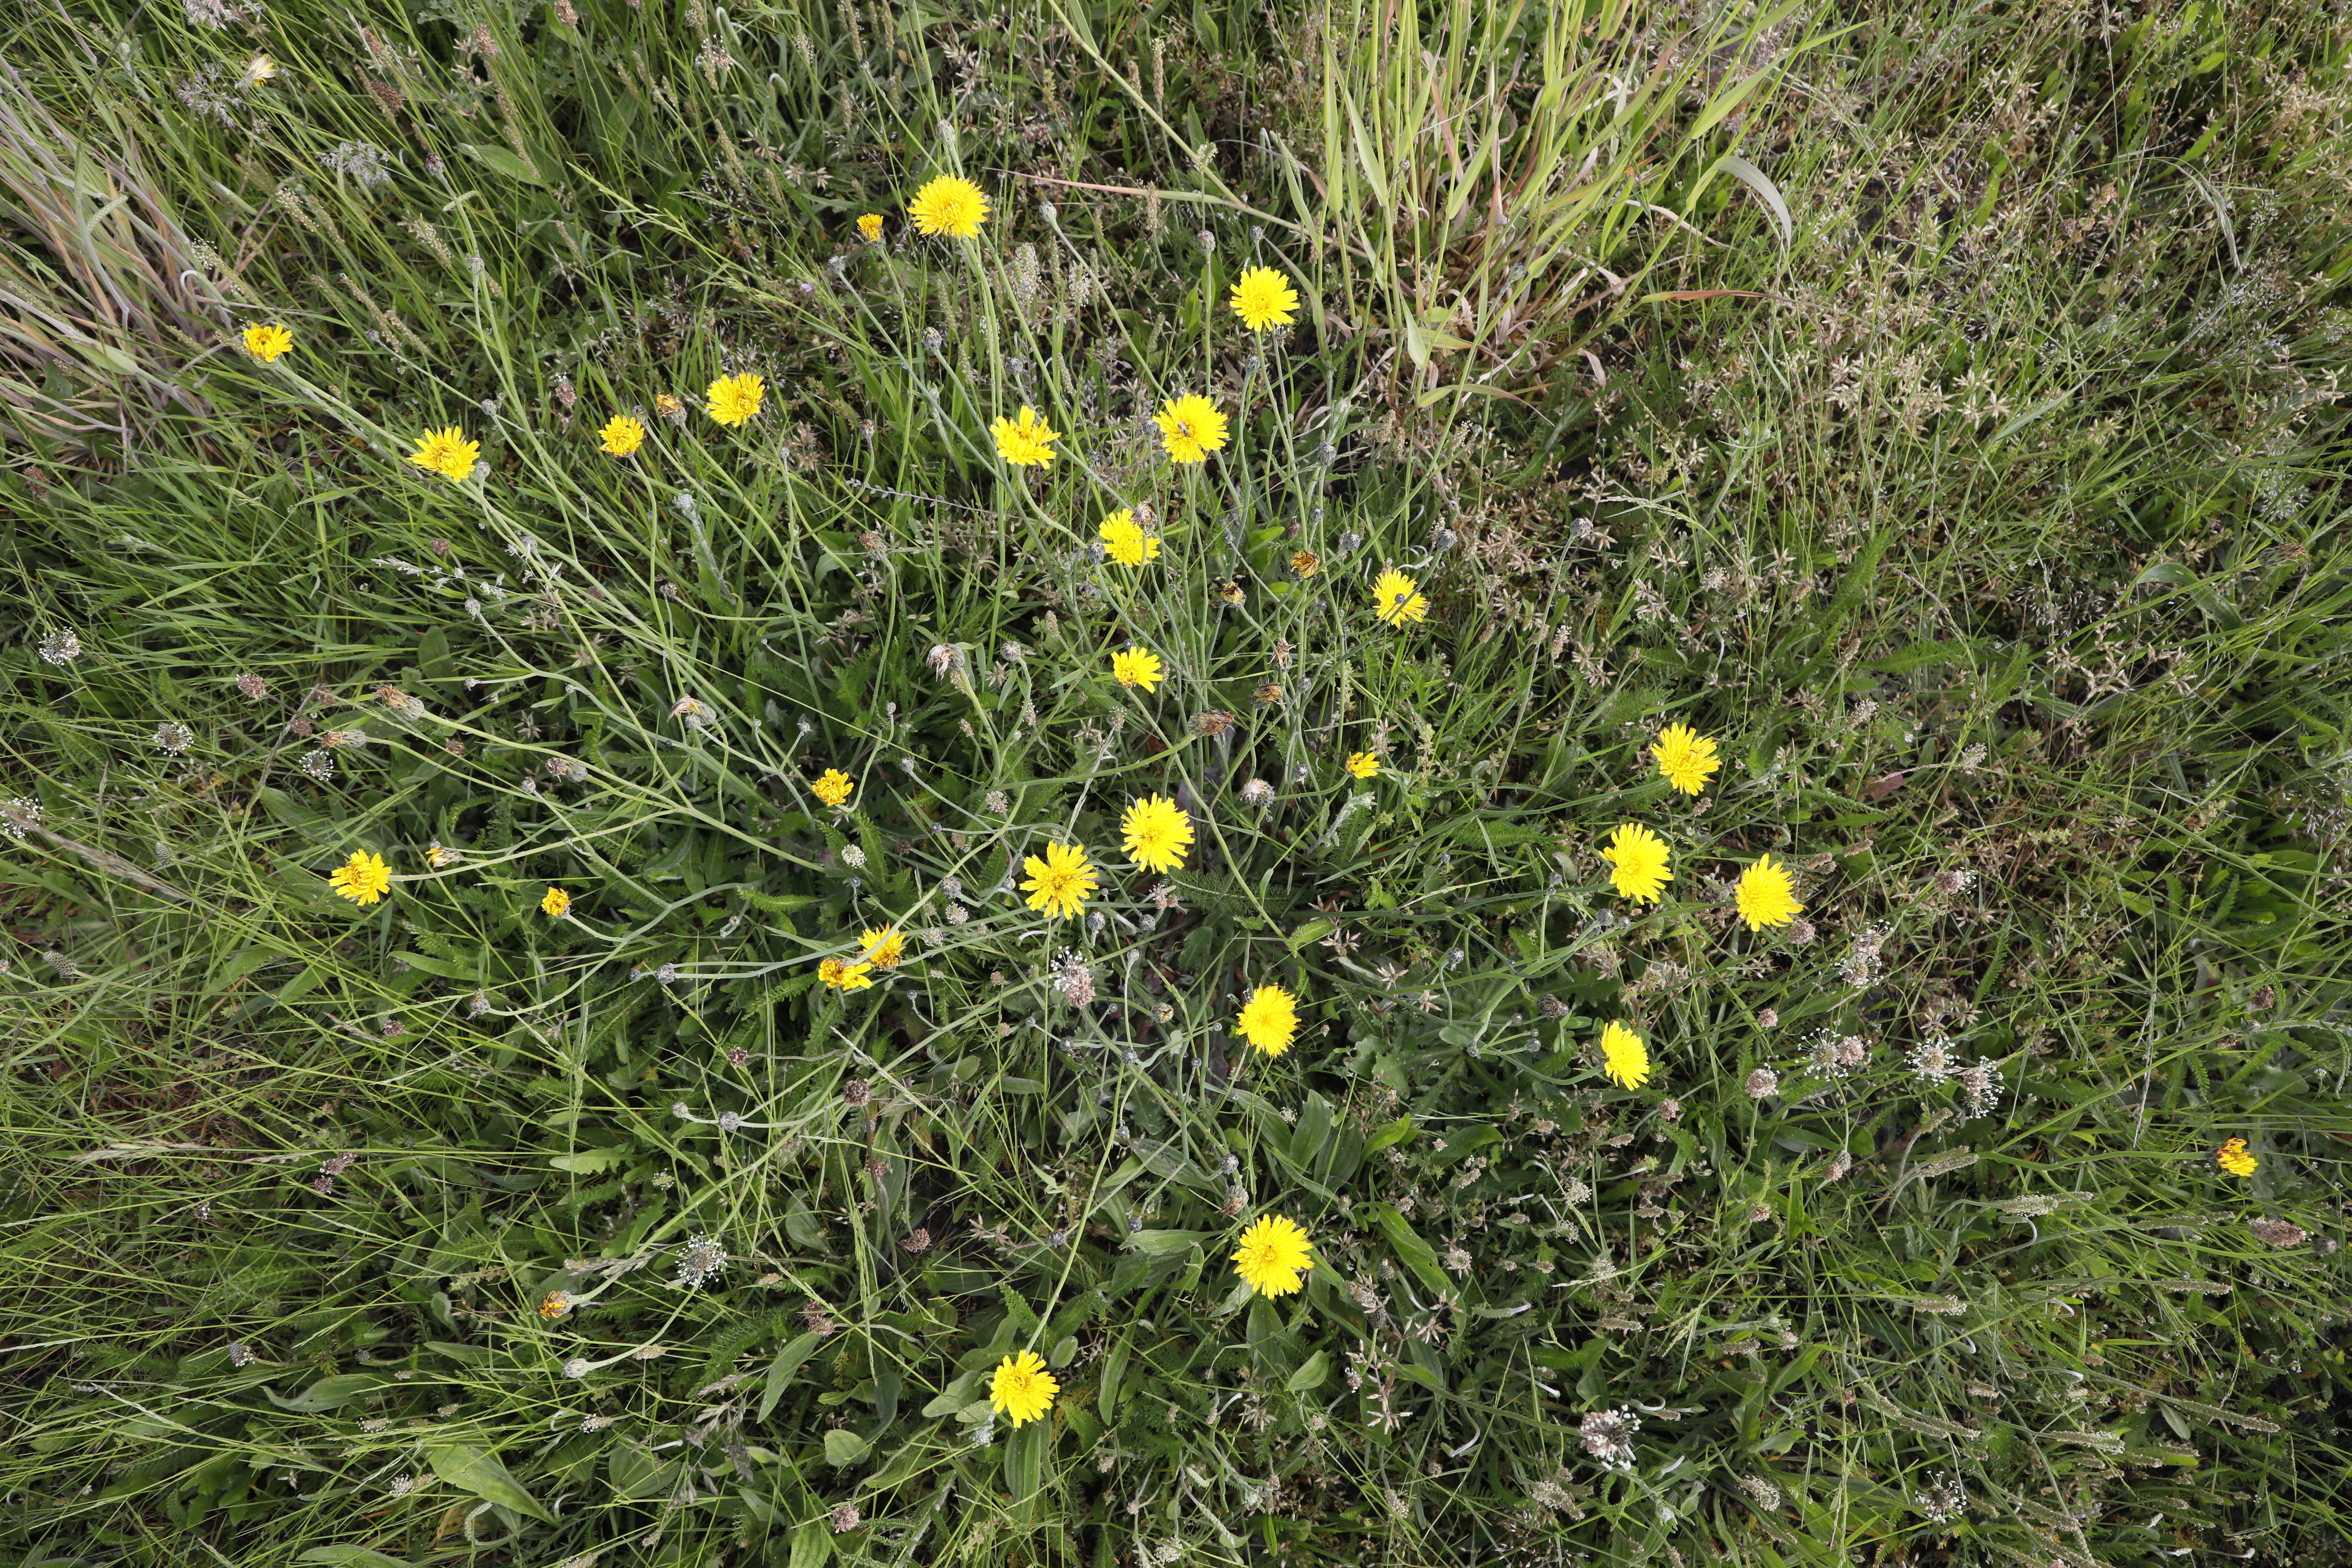
Plant species: Hypochaeris radicata, Plantago lanceolata